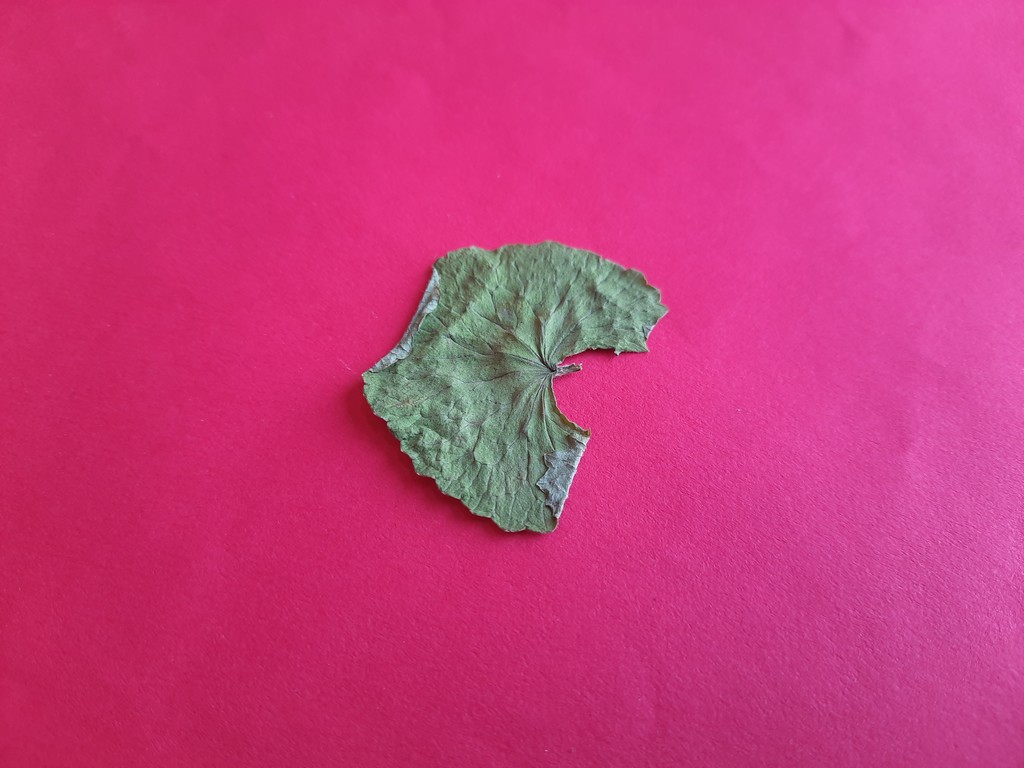
Label: Dried